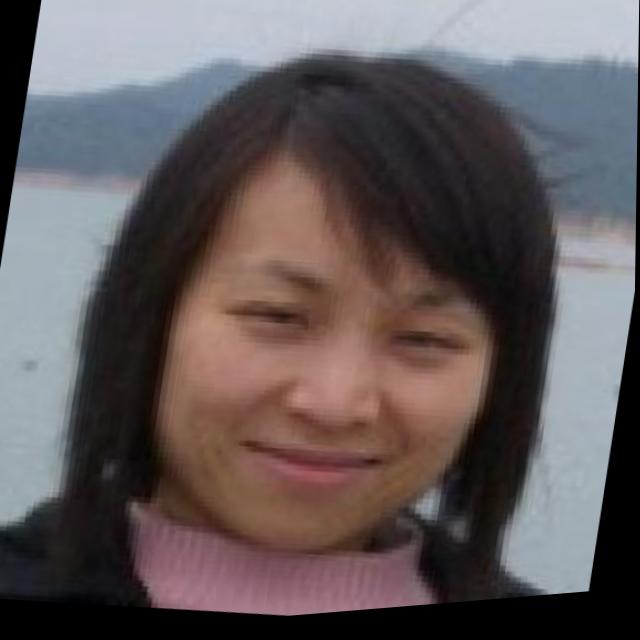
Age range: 21-44